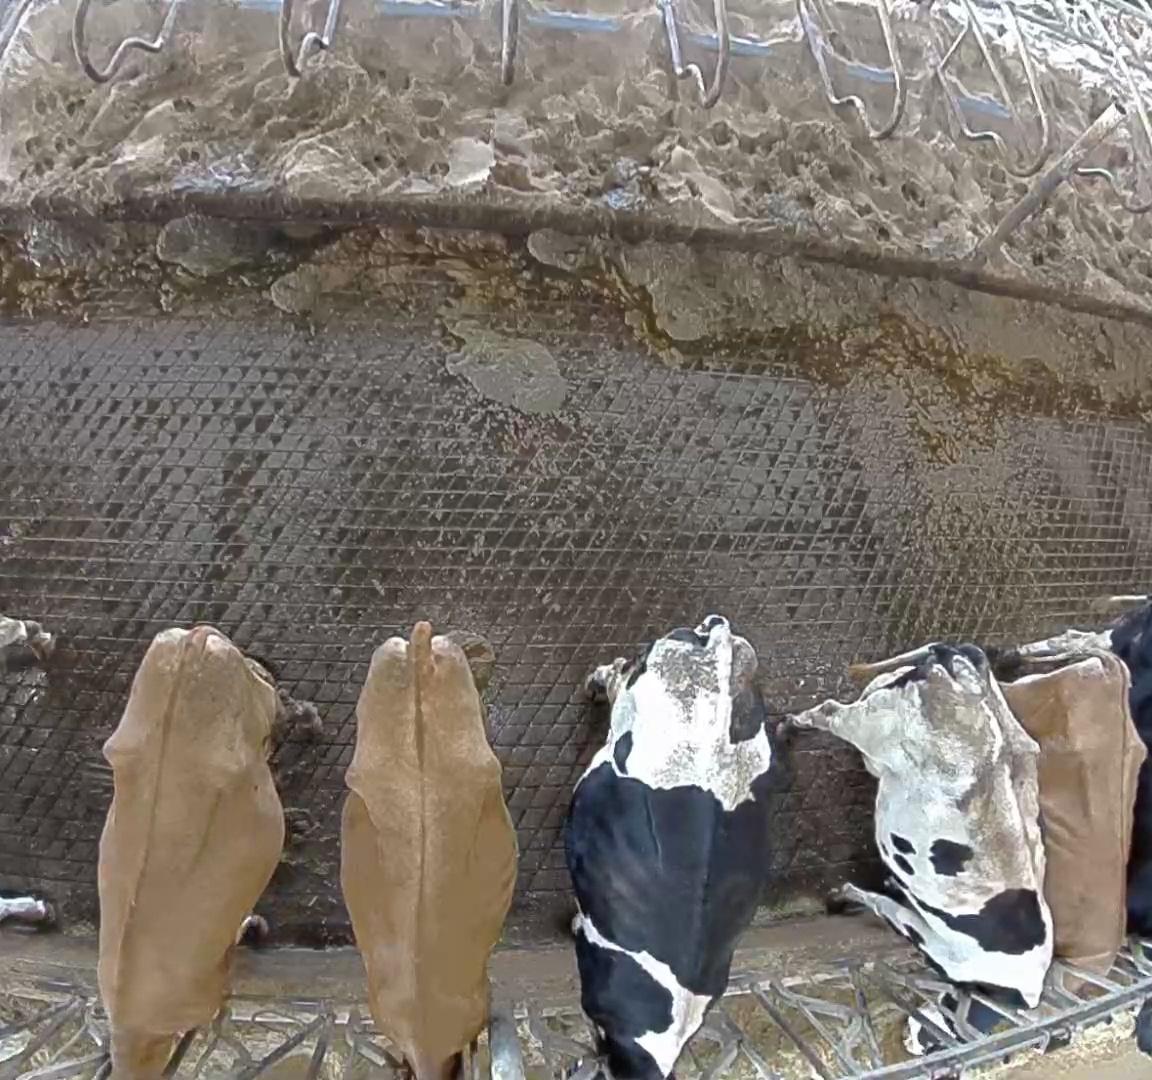
Number of cows: 7